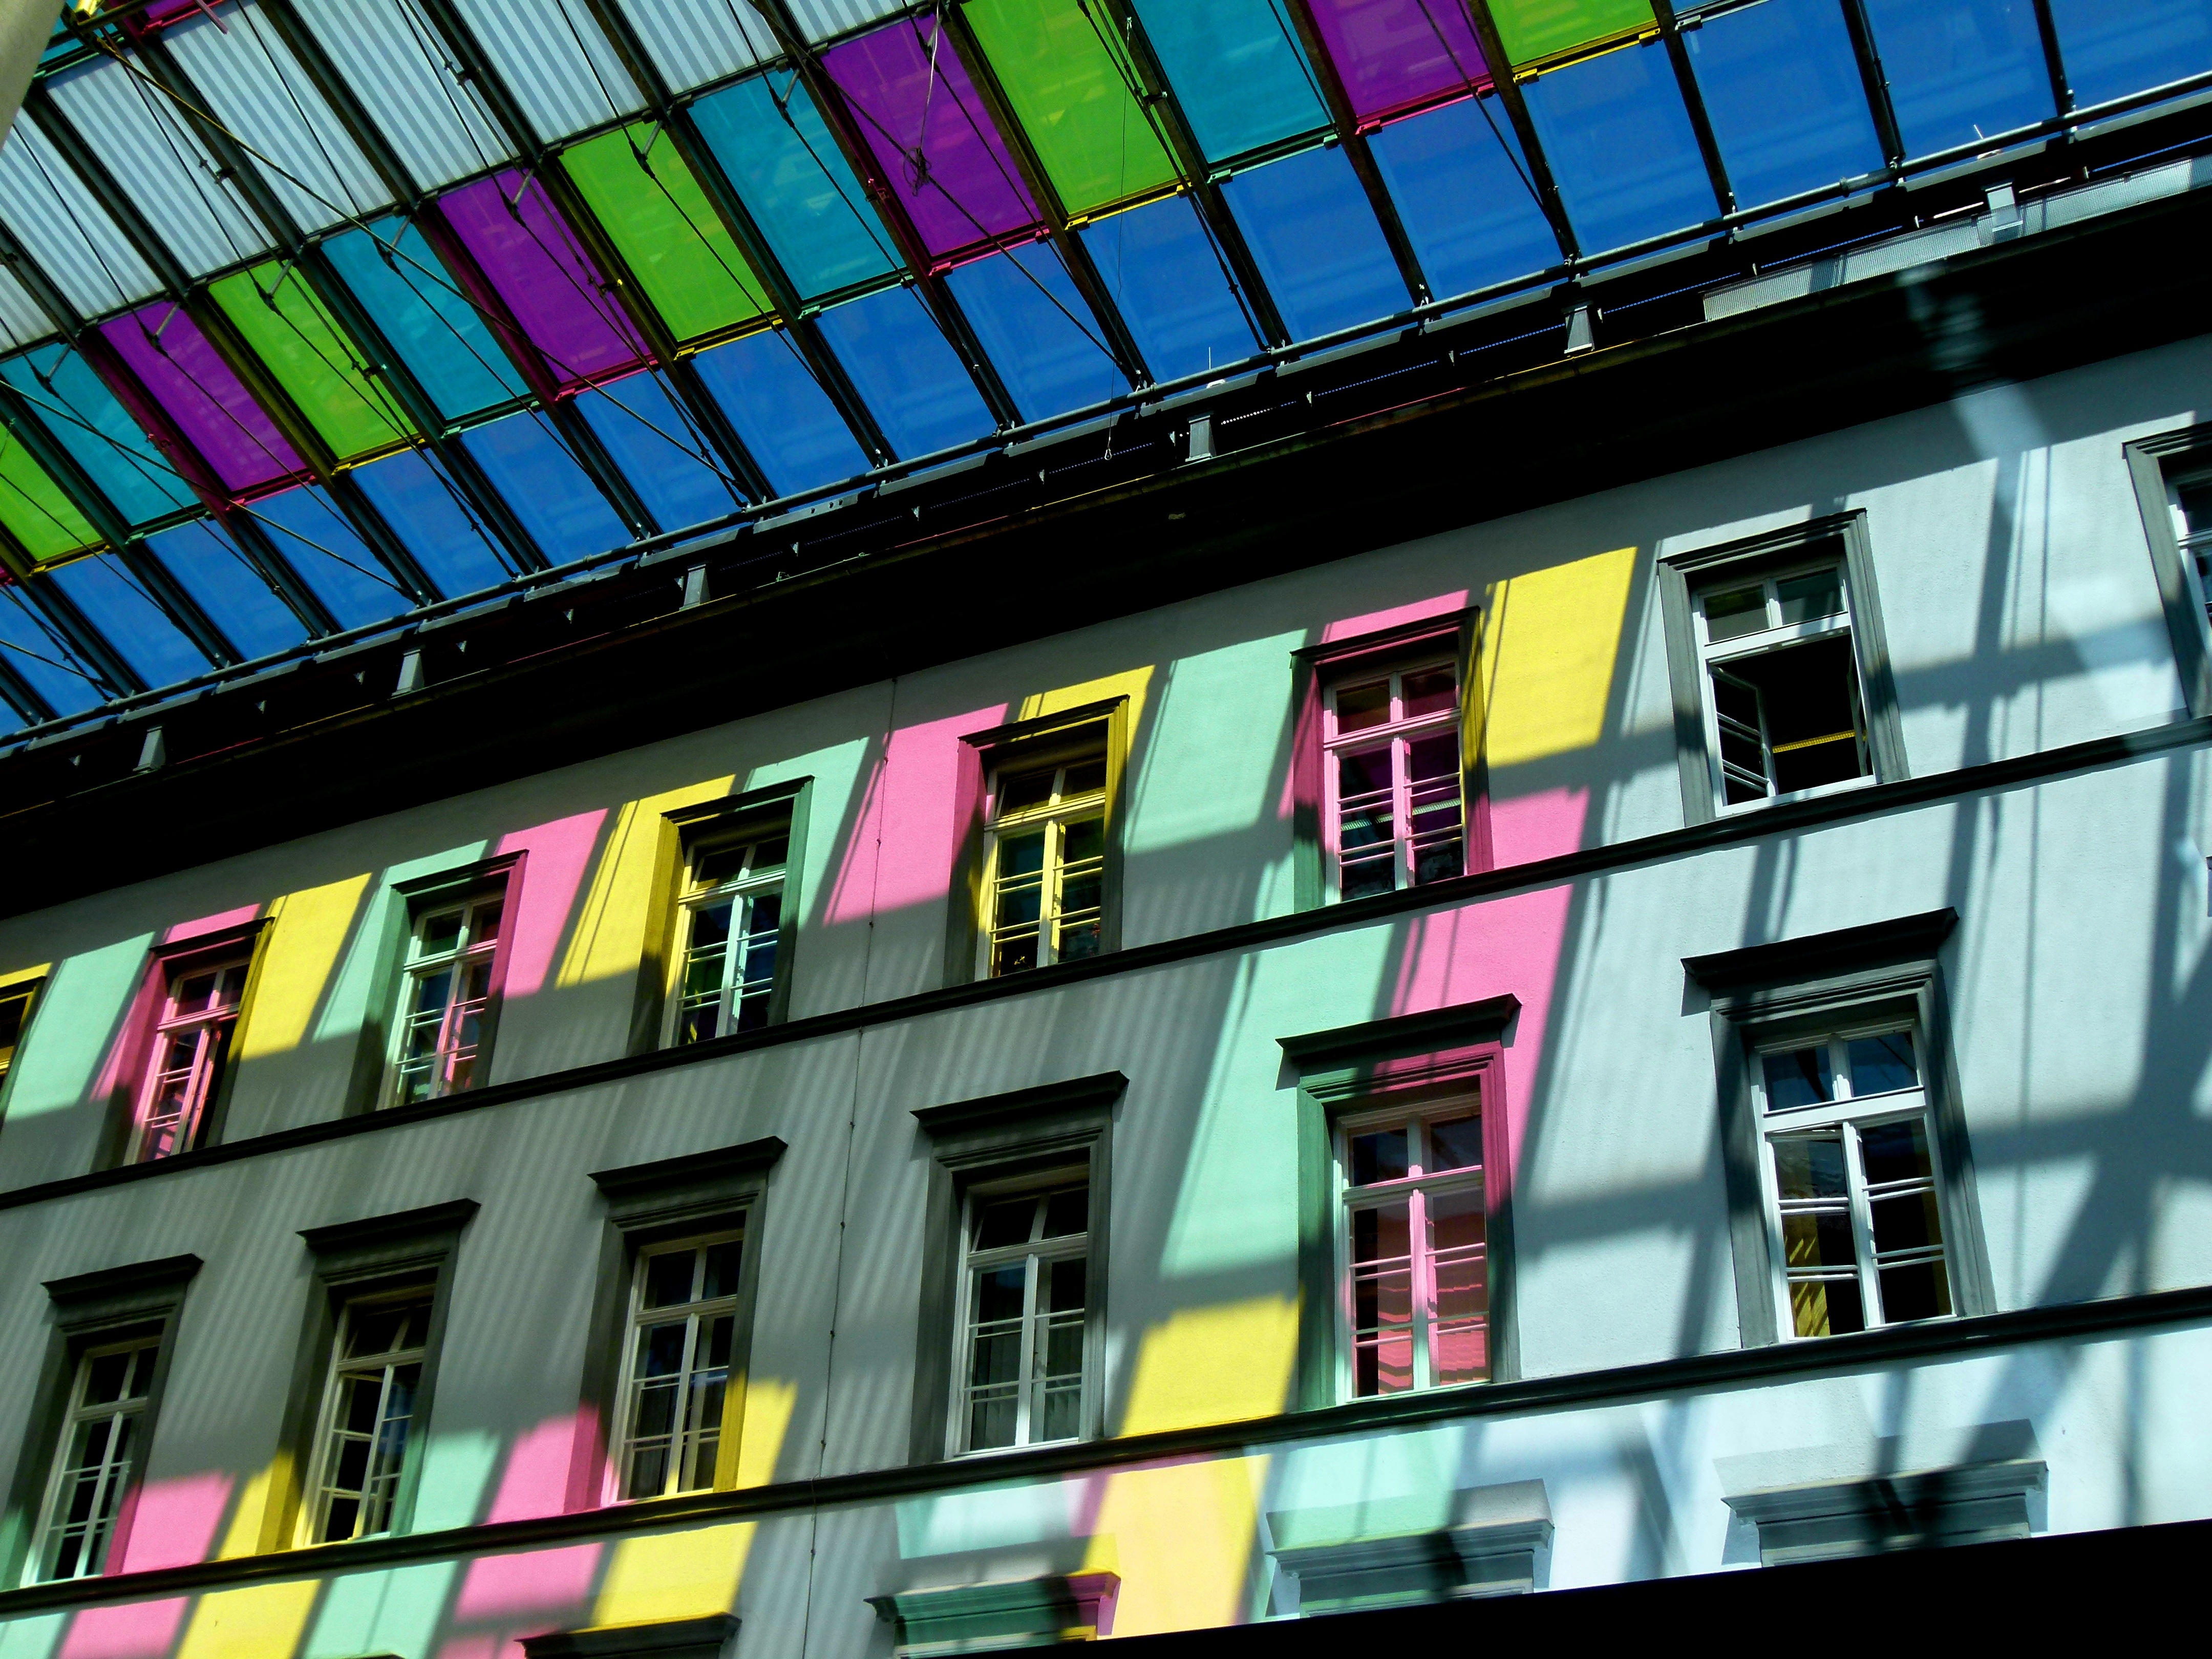
architecture, sun, window, building, home, wall, color, facade, colorful, decor, modern, old town, art, design, mirror, mosaic, shape, historically, facades, fachwerkhaus, modern art, urban area, display device